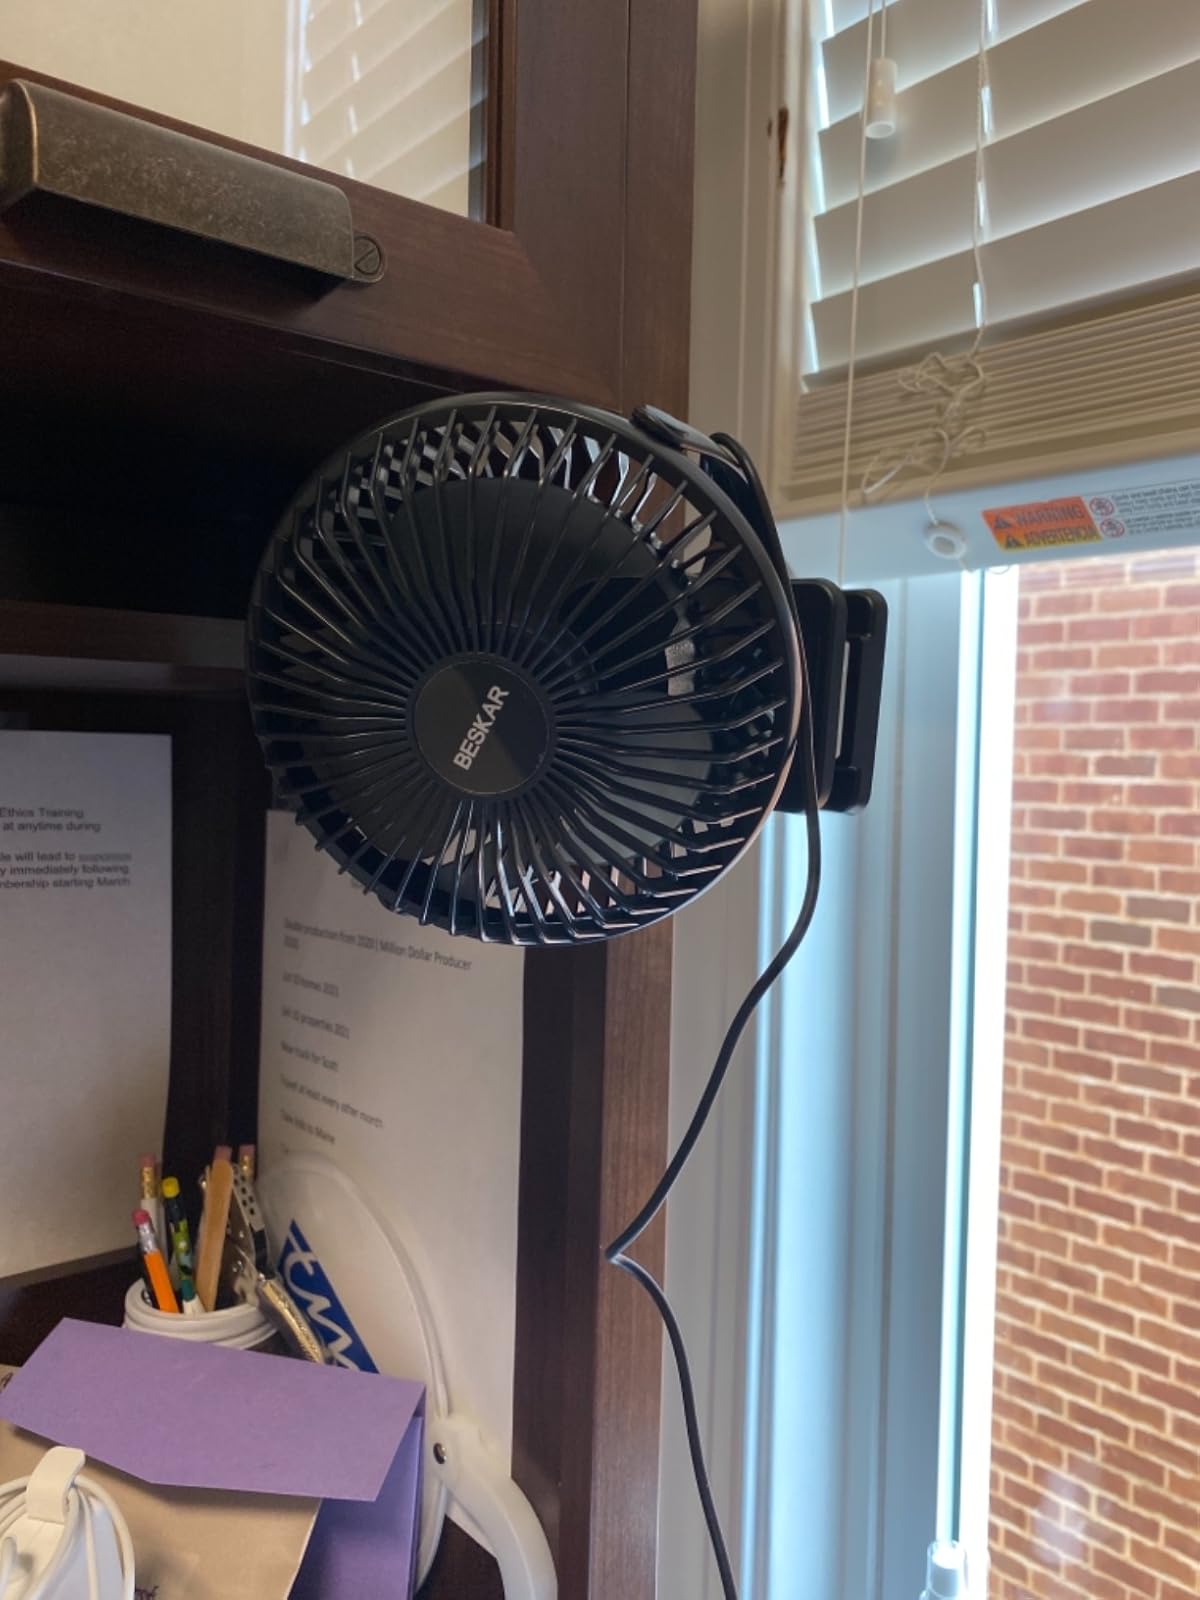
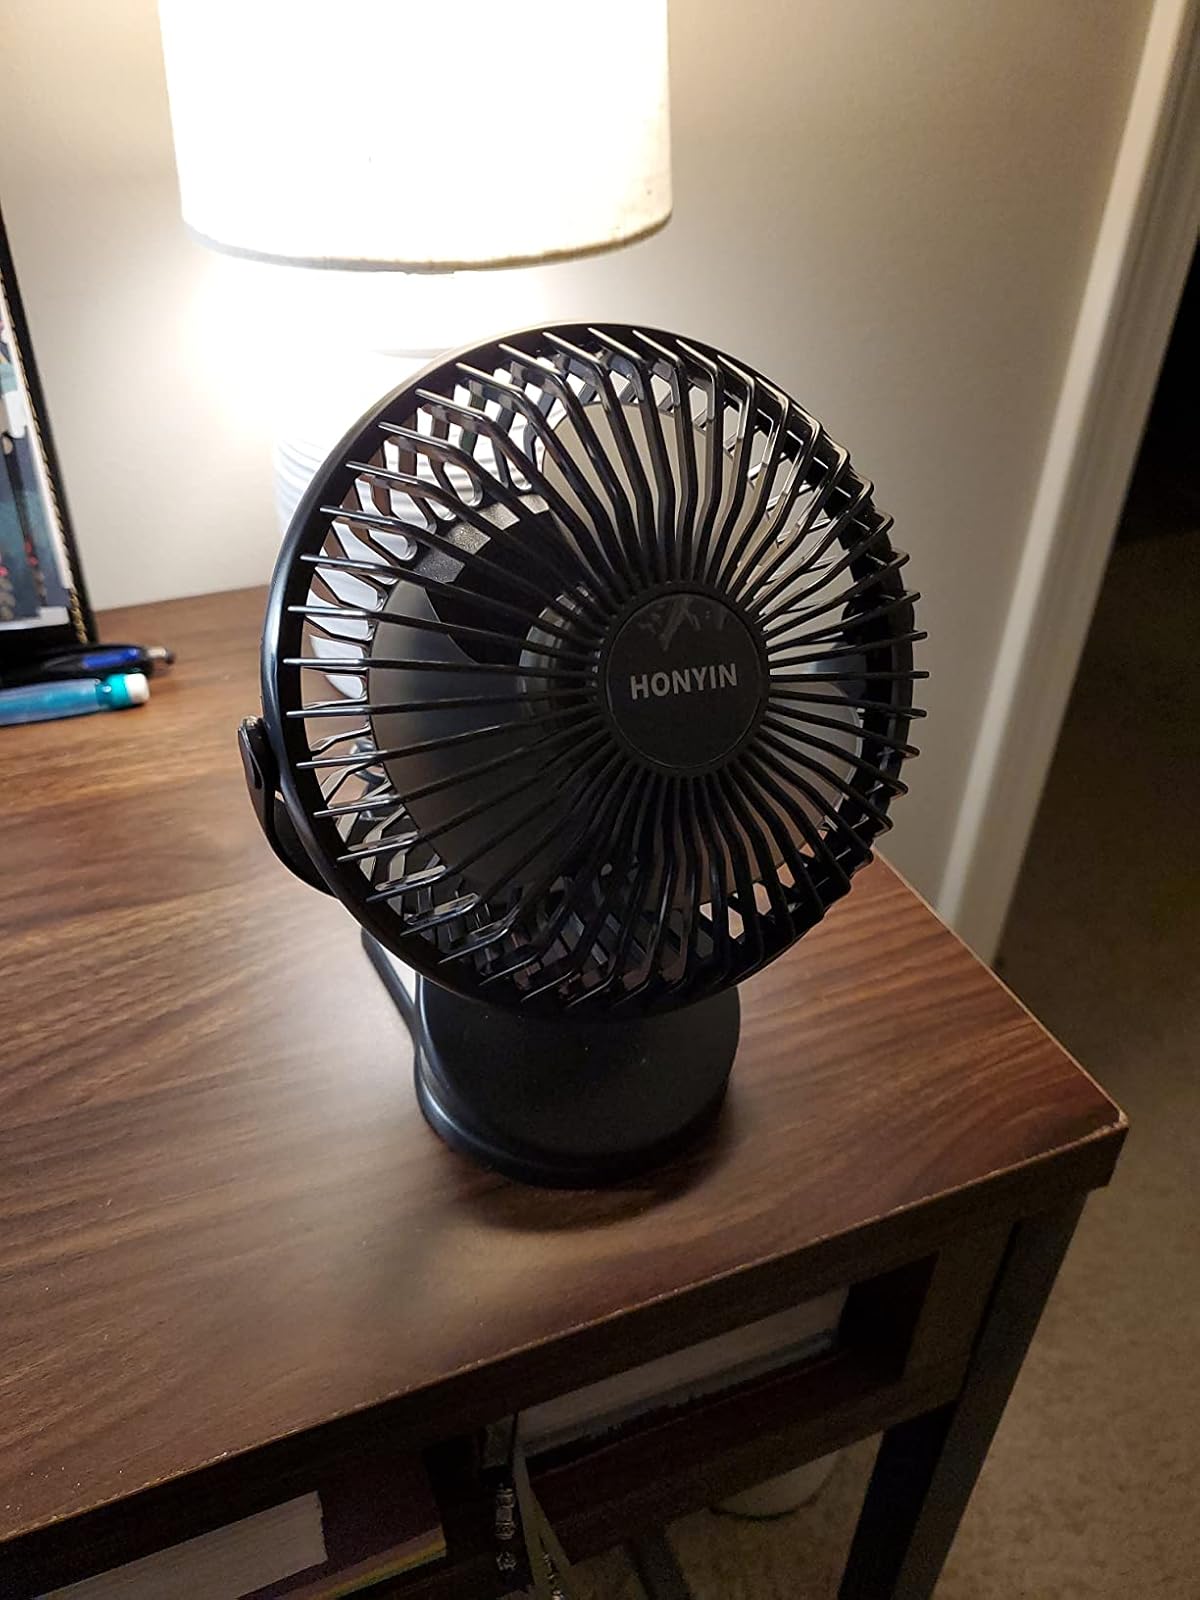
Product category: fan
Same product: yes